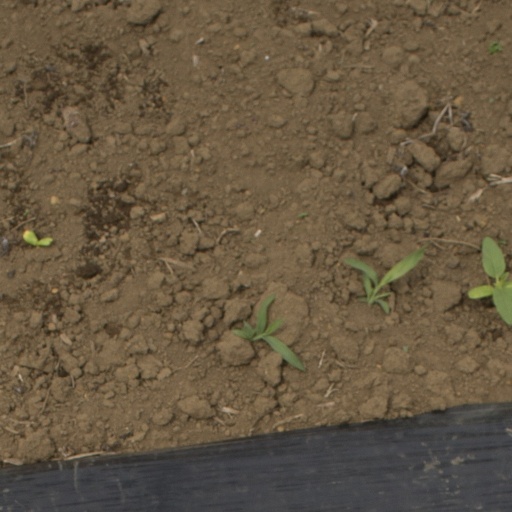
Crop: Jerusalem artichoke